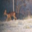
Label: deer